Sky position (RA, Dec in degrees): 324.038, 0.07456
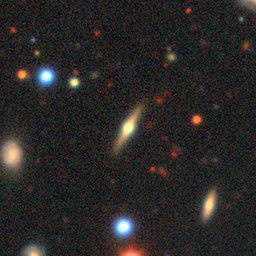
Galaxy morphology: Edge-on Galaxies with Bulge